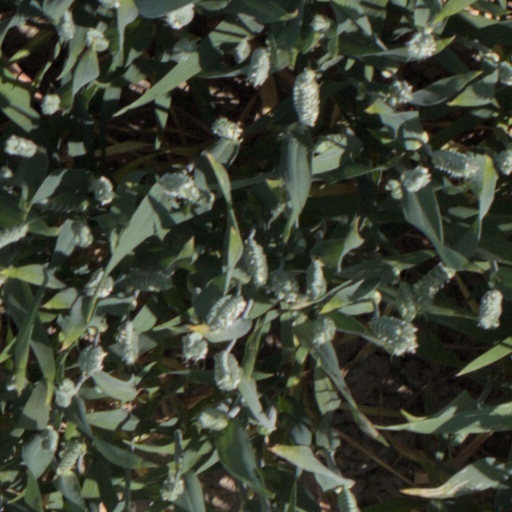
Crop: wheat